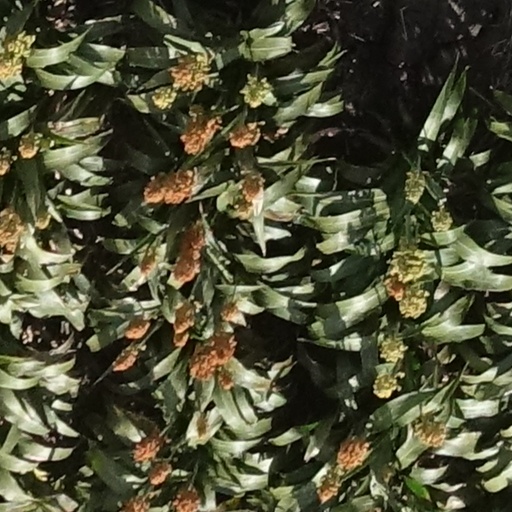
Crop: sorghum